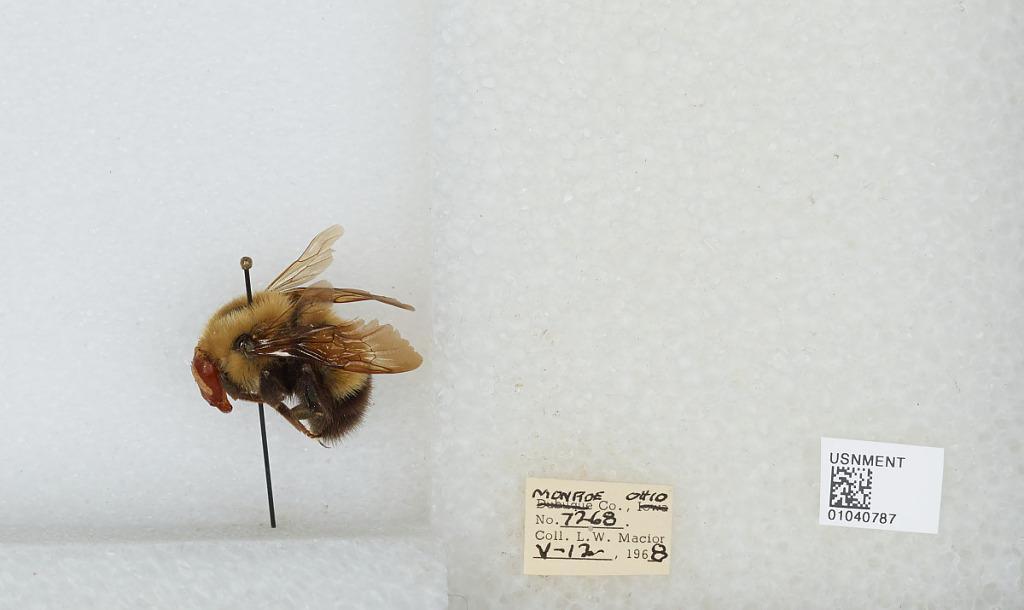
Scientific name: Bombus (Pyrobombus) perplexus Cresson
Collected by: L. Macior
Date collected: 1968-5-12
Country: United States
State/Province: Ohio
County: Monroe
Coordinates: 39.73, -81.08